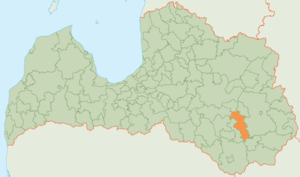
Riebiņi est un novads de Lettonie, situé dans la région de Latgale. En 2009, sa population est de 6 331 habitants.